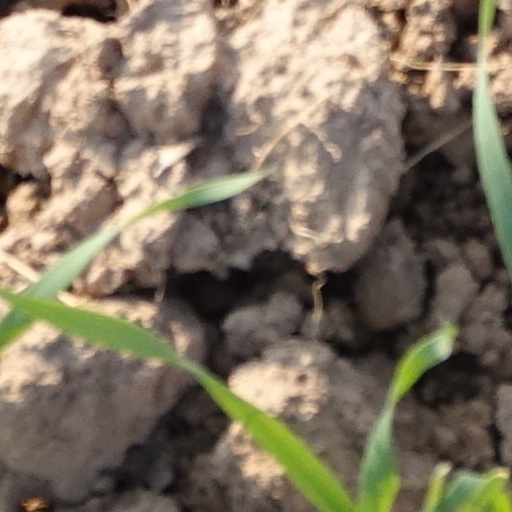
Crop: wheat